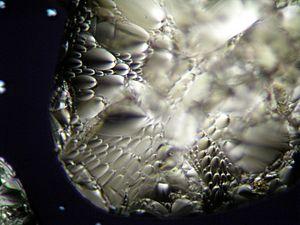
Un cristal liquide est un état de la matière qui combine des propriétés d'un liquide ordinaire et celles d'un solide cristallisé. On exprime son état par le terme de « mésophase » ou « état mésomorphe». La nature de la mésophase diffère suivant la nature et la structure du mésogène, molécule à l'origine de la mésophase, ainsi que des conditions de température, de pression et de concentration.